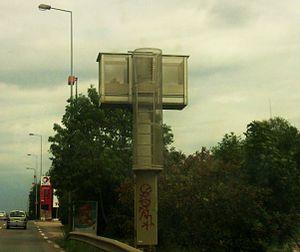
Radar fixe de la rue de Dole, à Besançon (Doubs, France).
La rue de Dole est un prolongement de la route nationale 73 pour atteindre le centre-ville de Besançon.